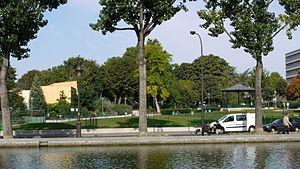
Jardin Villemin, Paris
Le jardin Villemin est un jardin public situé dans le quartier de l'hôpital Saint-Louis, dans le 10ᵉ arrondissement de Paris.